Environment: real
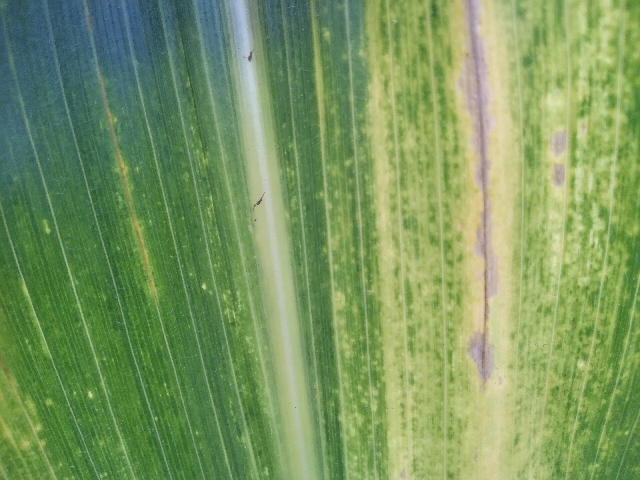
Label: lethal_necrosis